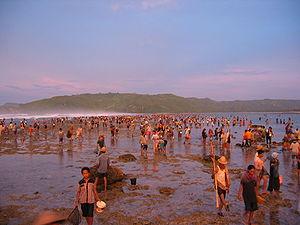
Lombok est une île volcanique d'Indonésie, située en mer de Bali entre les îles de Bali et de Sumbawa. Elle fait partie des petites îles de la Sonde. Sa superficie est de 4 739 km².
Le Bau Nyale est une cérémonie annuelle sasak qui a lieu sur l'île de Lombok, vers le vingtième jour du dixième mois du calendrier lunaire sasak, soit environ 5 à 7 jours après la deuxième pleine lune de l'année.
Les Sasak sont le groupe ethnique le plus important de Lombok, une des petites îles de la Sonde en Indonésie. Ils étaient quelque 2 millions en 1977.